List of ministers of social protection of the Armenian Soviet Socialist Republic

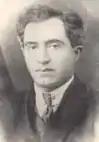
Arshak Michael Khachikyan(1874–1935)

Arshak Khachikyan was born in Baku, in 1874. He was a professional revolutionary, a party member and a Soviet worker. He started working at tobacco factory at the age of 11, went to school which had only two classes, finished it and started working as a typesetter, then he joined the workmen's group.